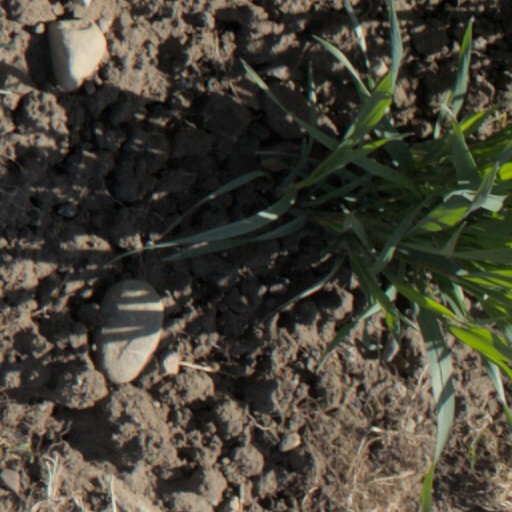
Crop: wheat